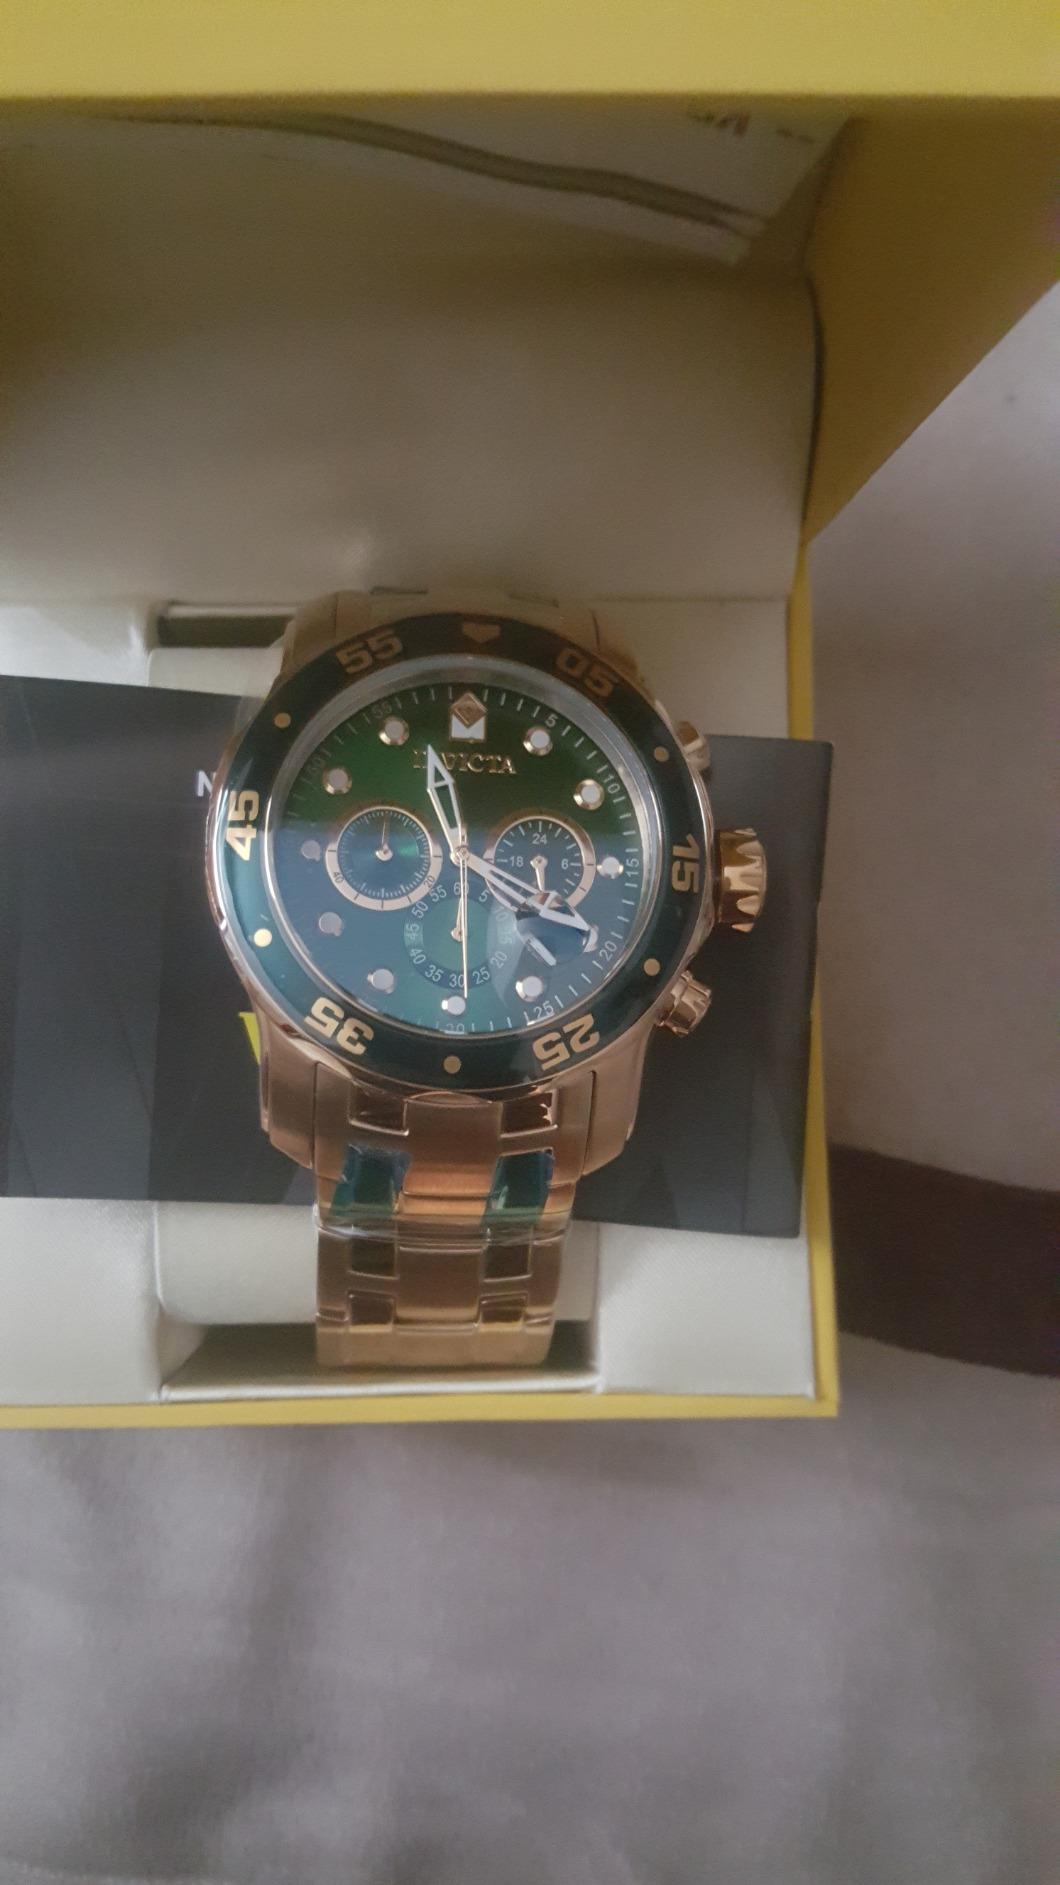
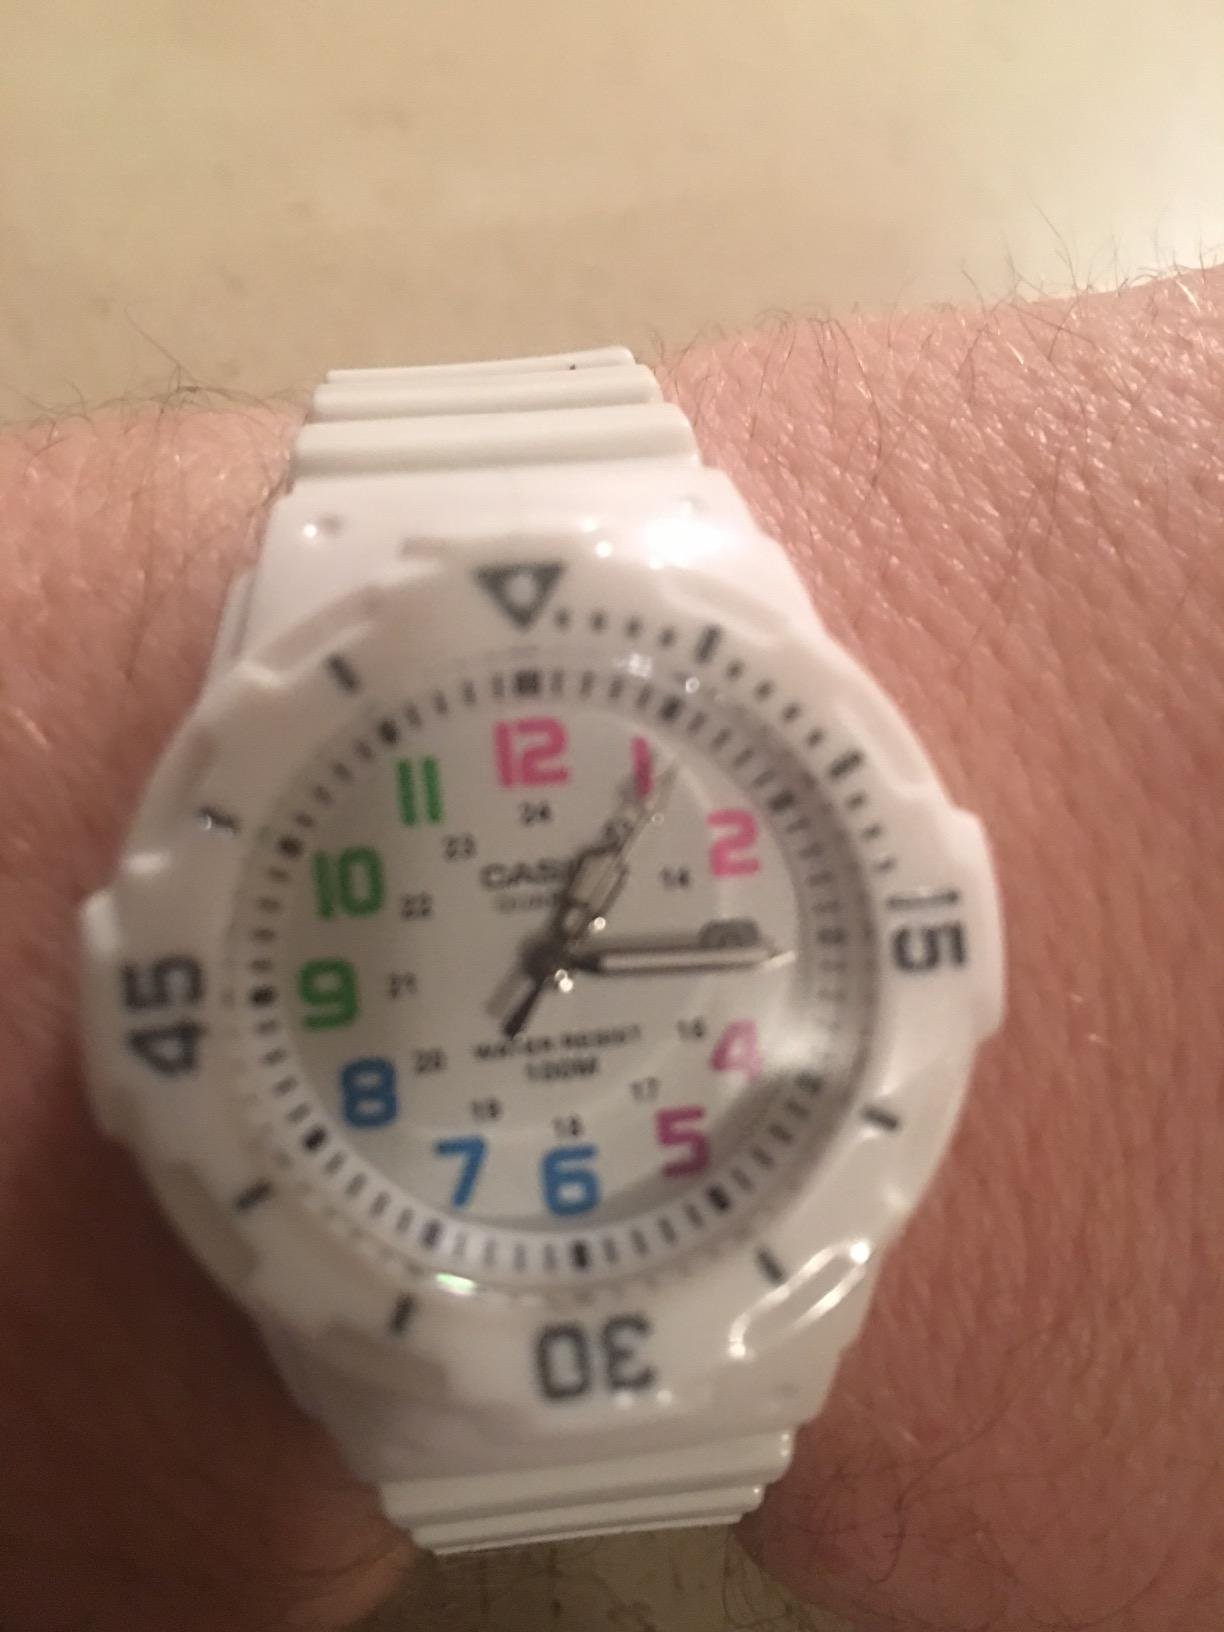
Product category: accessories_watch
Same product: no